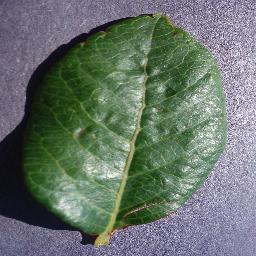
Label: Blueberry___healthy